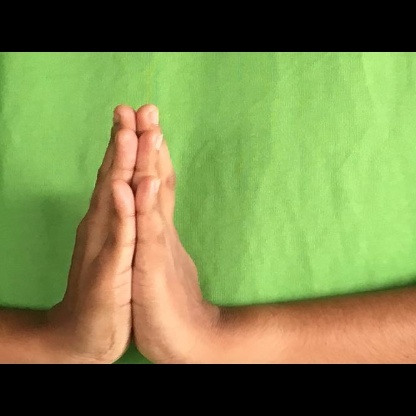
Mudra: Anjali